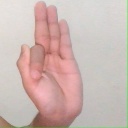
अक्षर: फ